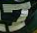
Number: 7